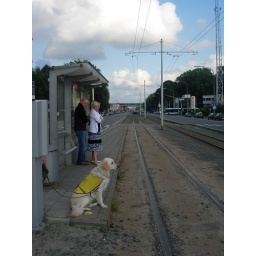
Alix is a female golden retriever and a service dog in training. Picture taken by her foster family.